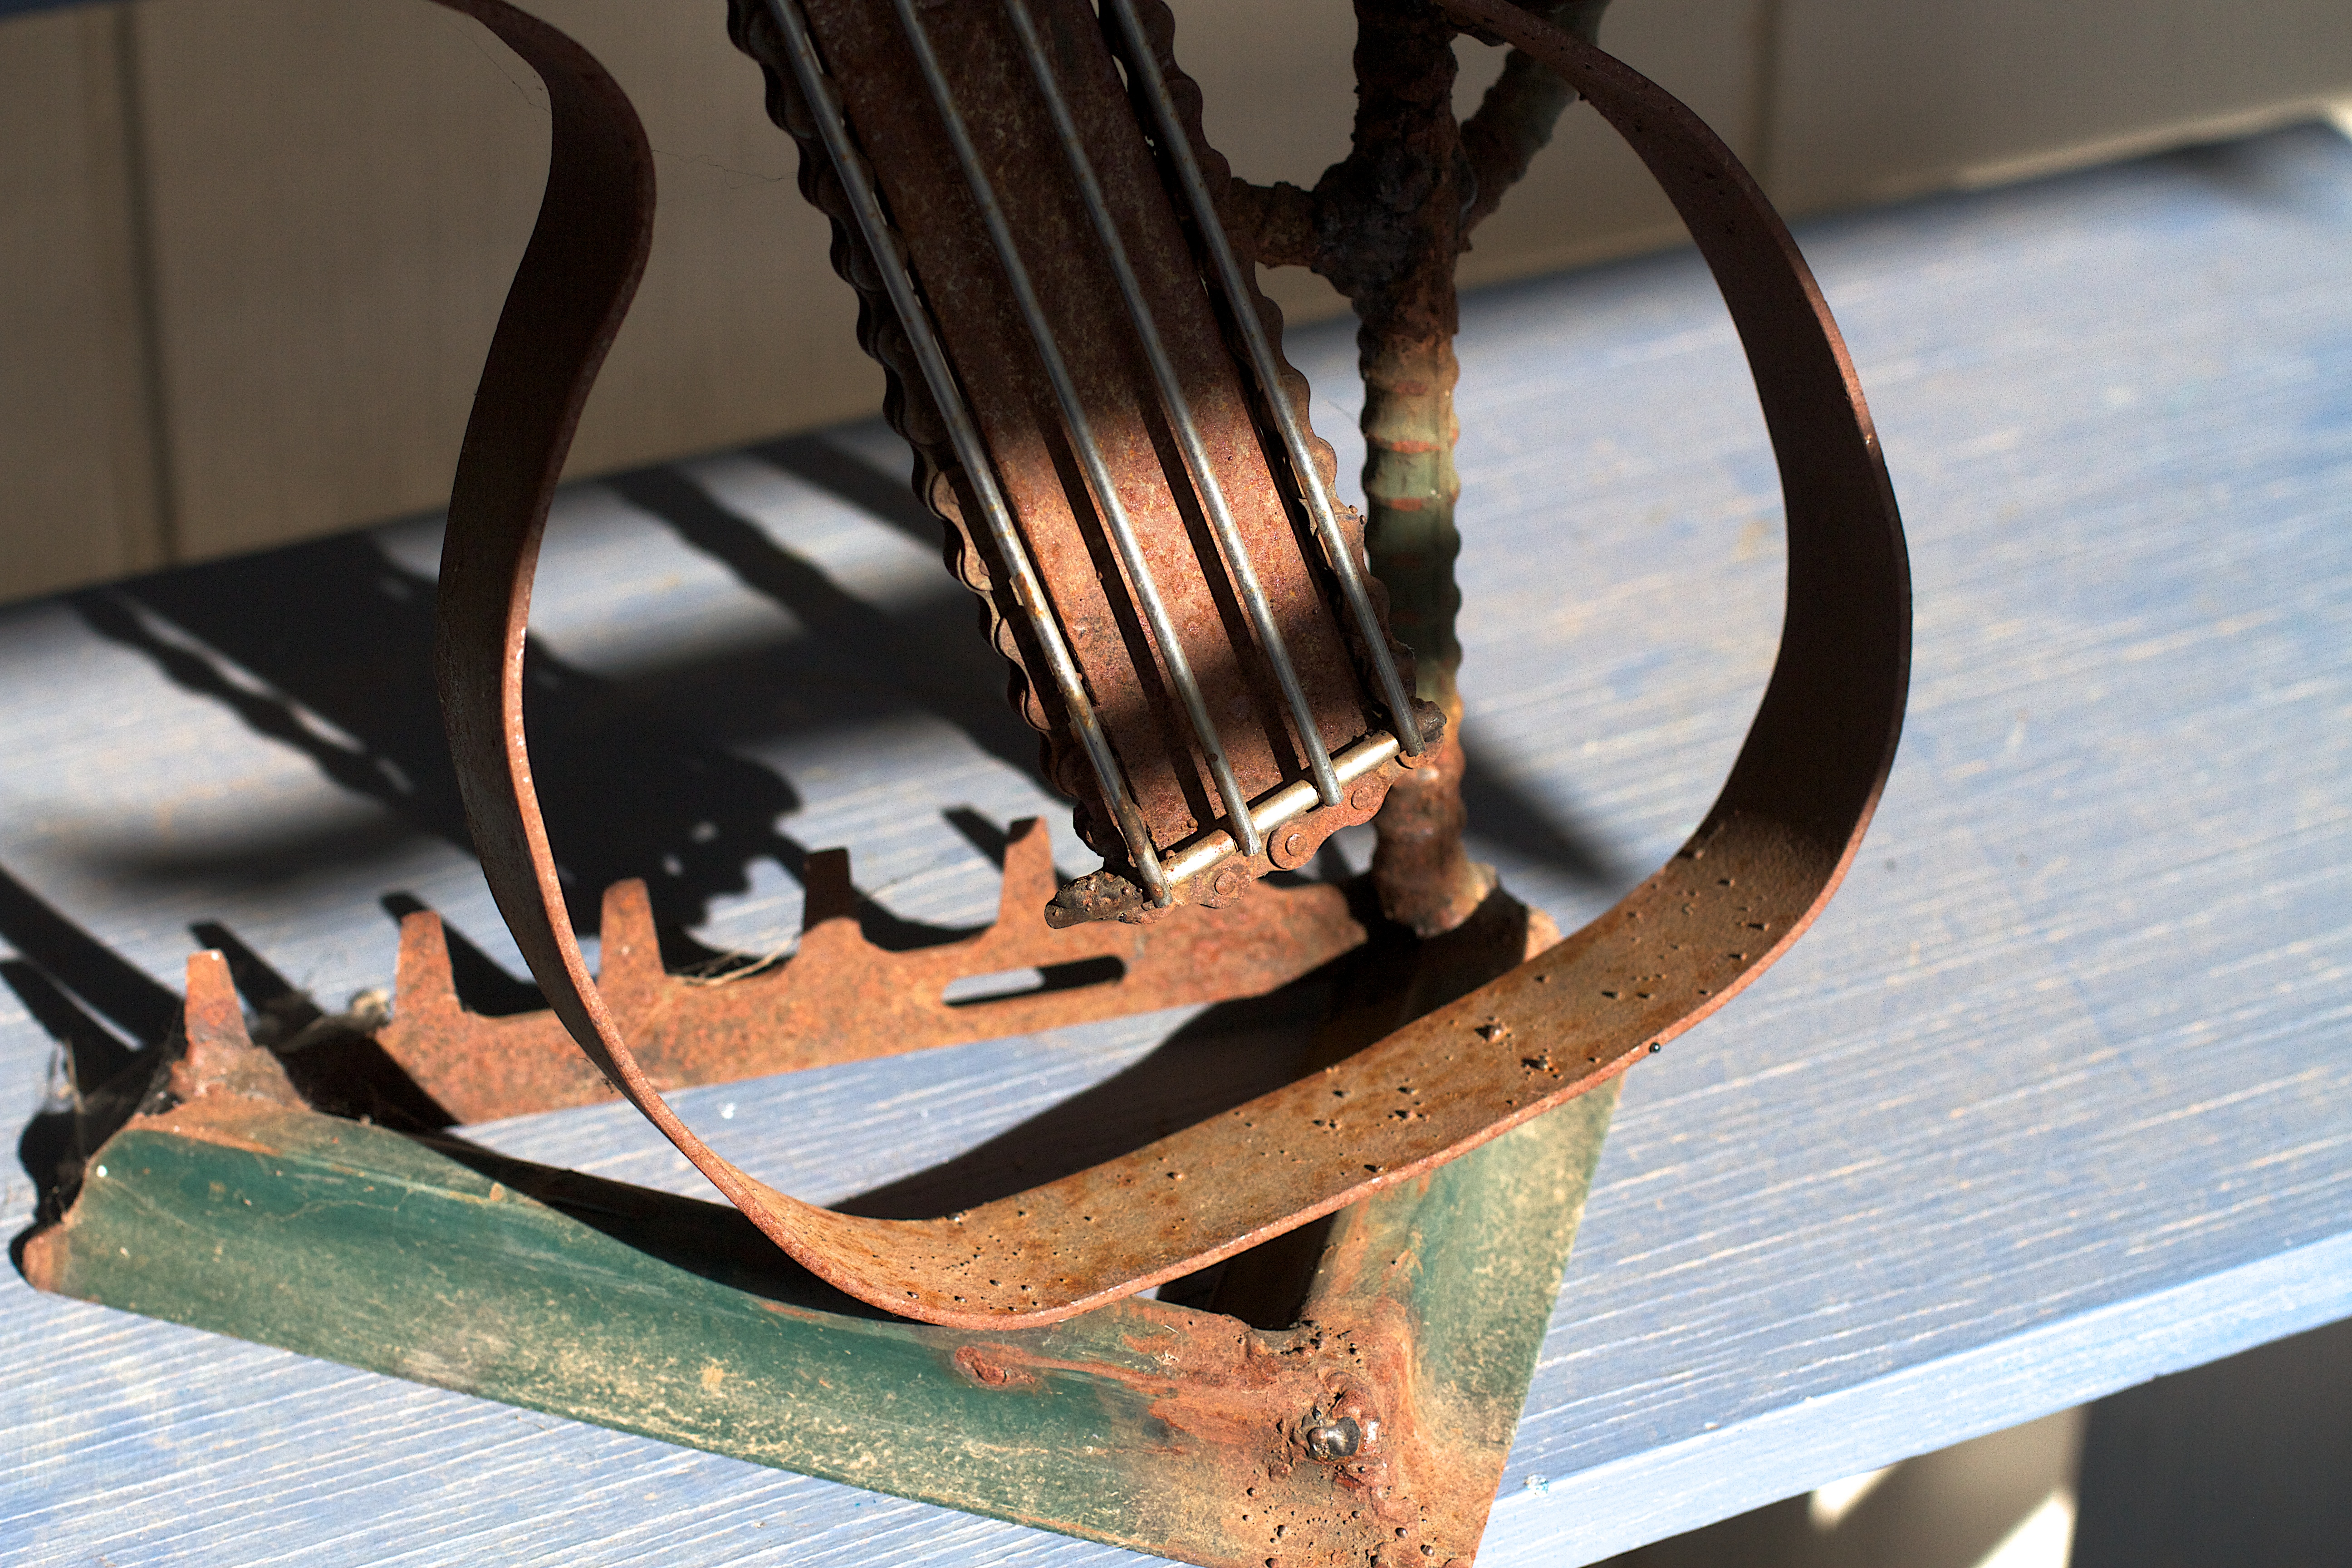
wood, wheel, rust, art, iron, 2016366, guita